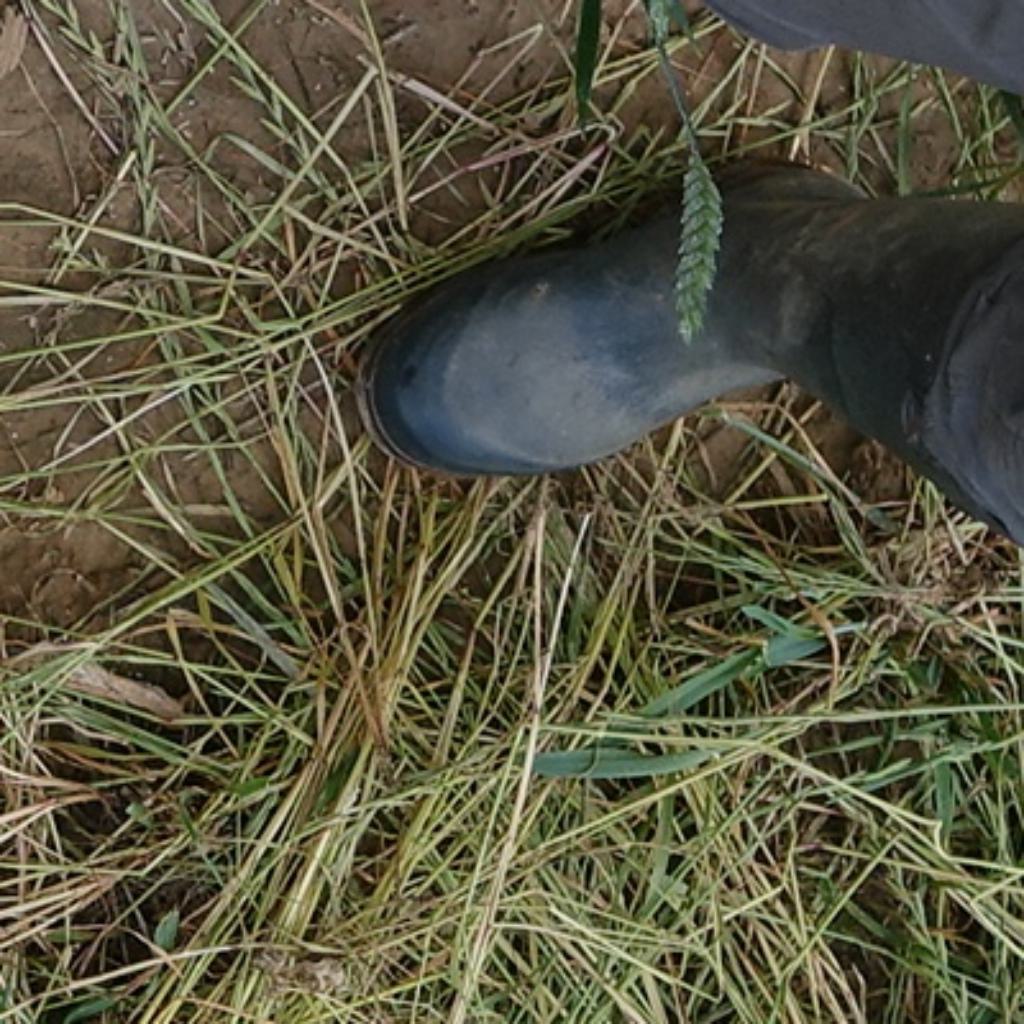
Country: France
Location: VLB
Wheat development stage: Filling